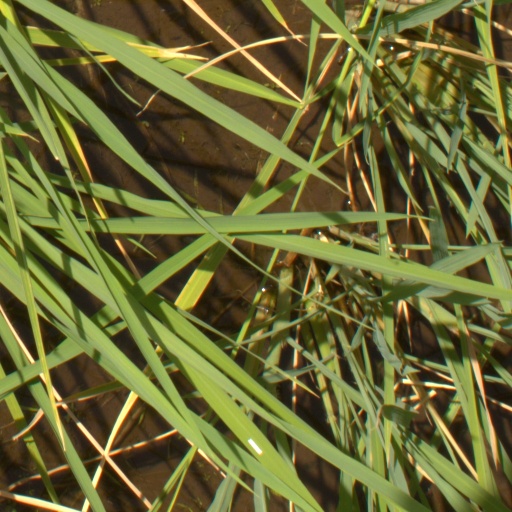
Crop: rice